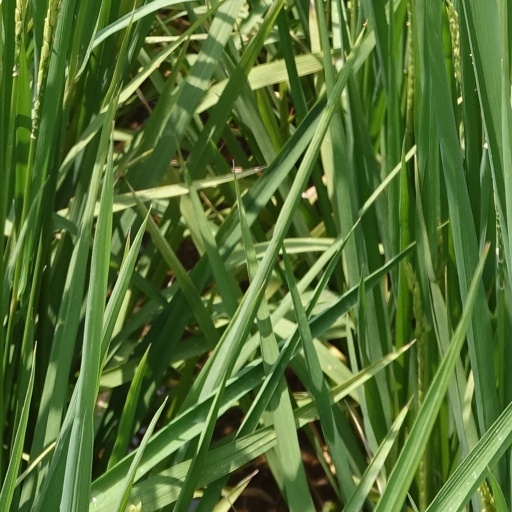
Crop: rice